Glenn Whelan

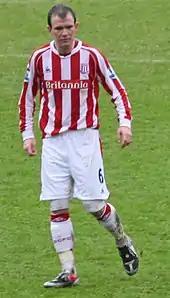
Whelan playing for Stoke City in 2010

Whelan started the club's first match in the Premier League against Bolton Wanderers. Whelan did not have a good match and as a result he did not feature much in the first team, only playing in League Cup fixtures and even reserve matches. Despite this setback, Whelan was still a regular in the Irish national team. In December 2008 Whelan was being linked with a move away from the Britannia Stadium but he revealed that he wanted to stay. Whelan did manage to force his way back into the first team and he became an important player in Stoke's successful fight for survival.